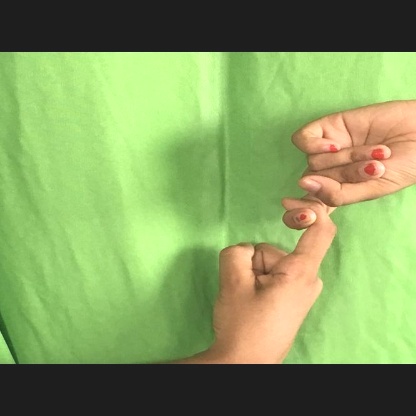
Mudra: Pasha